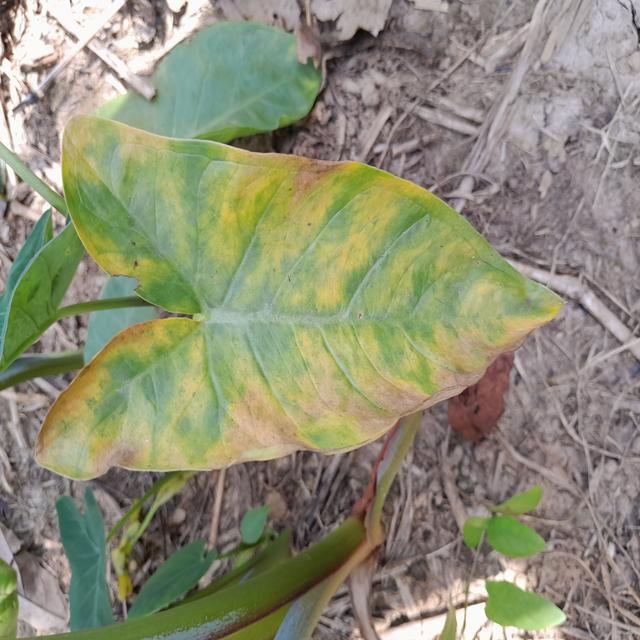
Label: Late_Blight